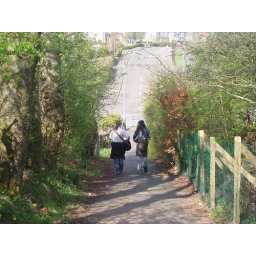
bridge over troubled water